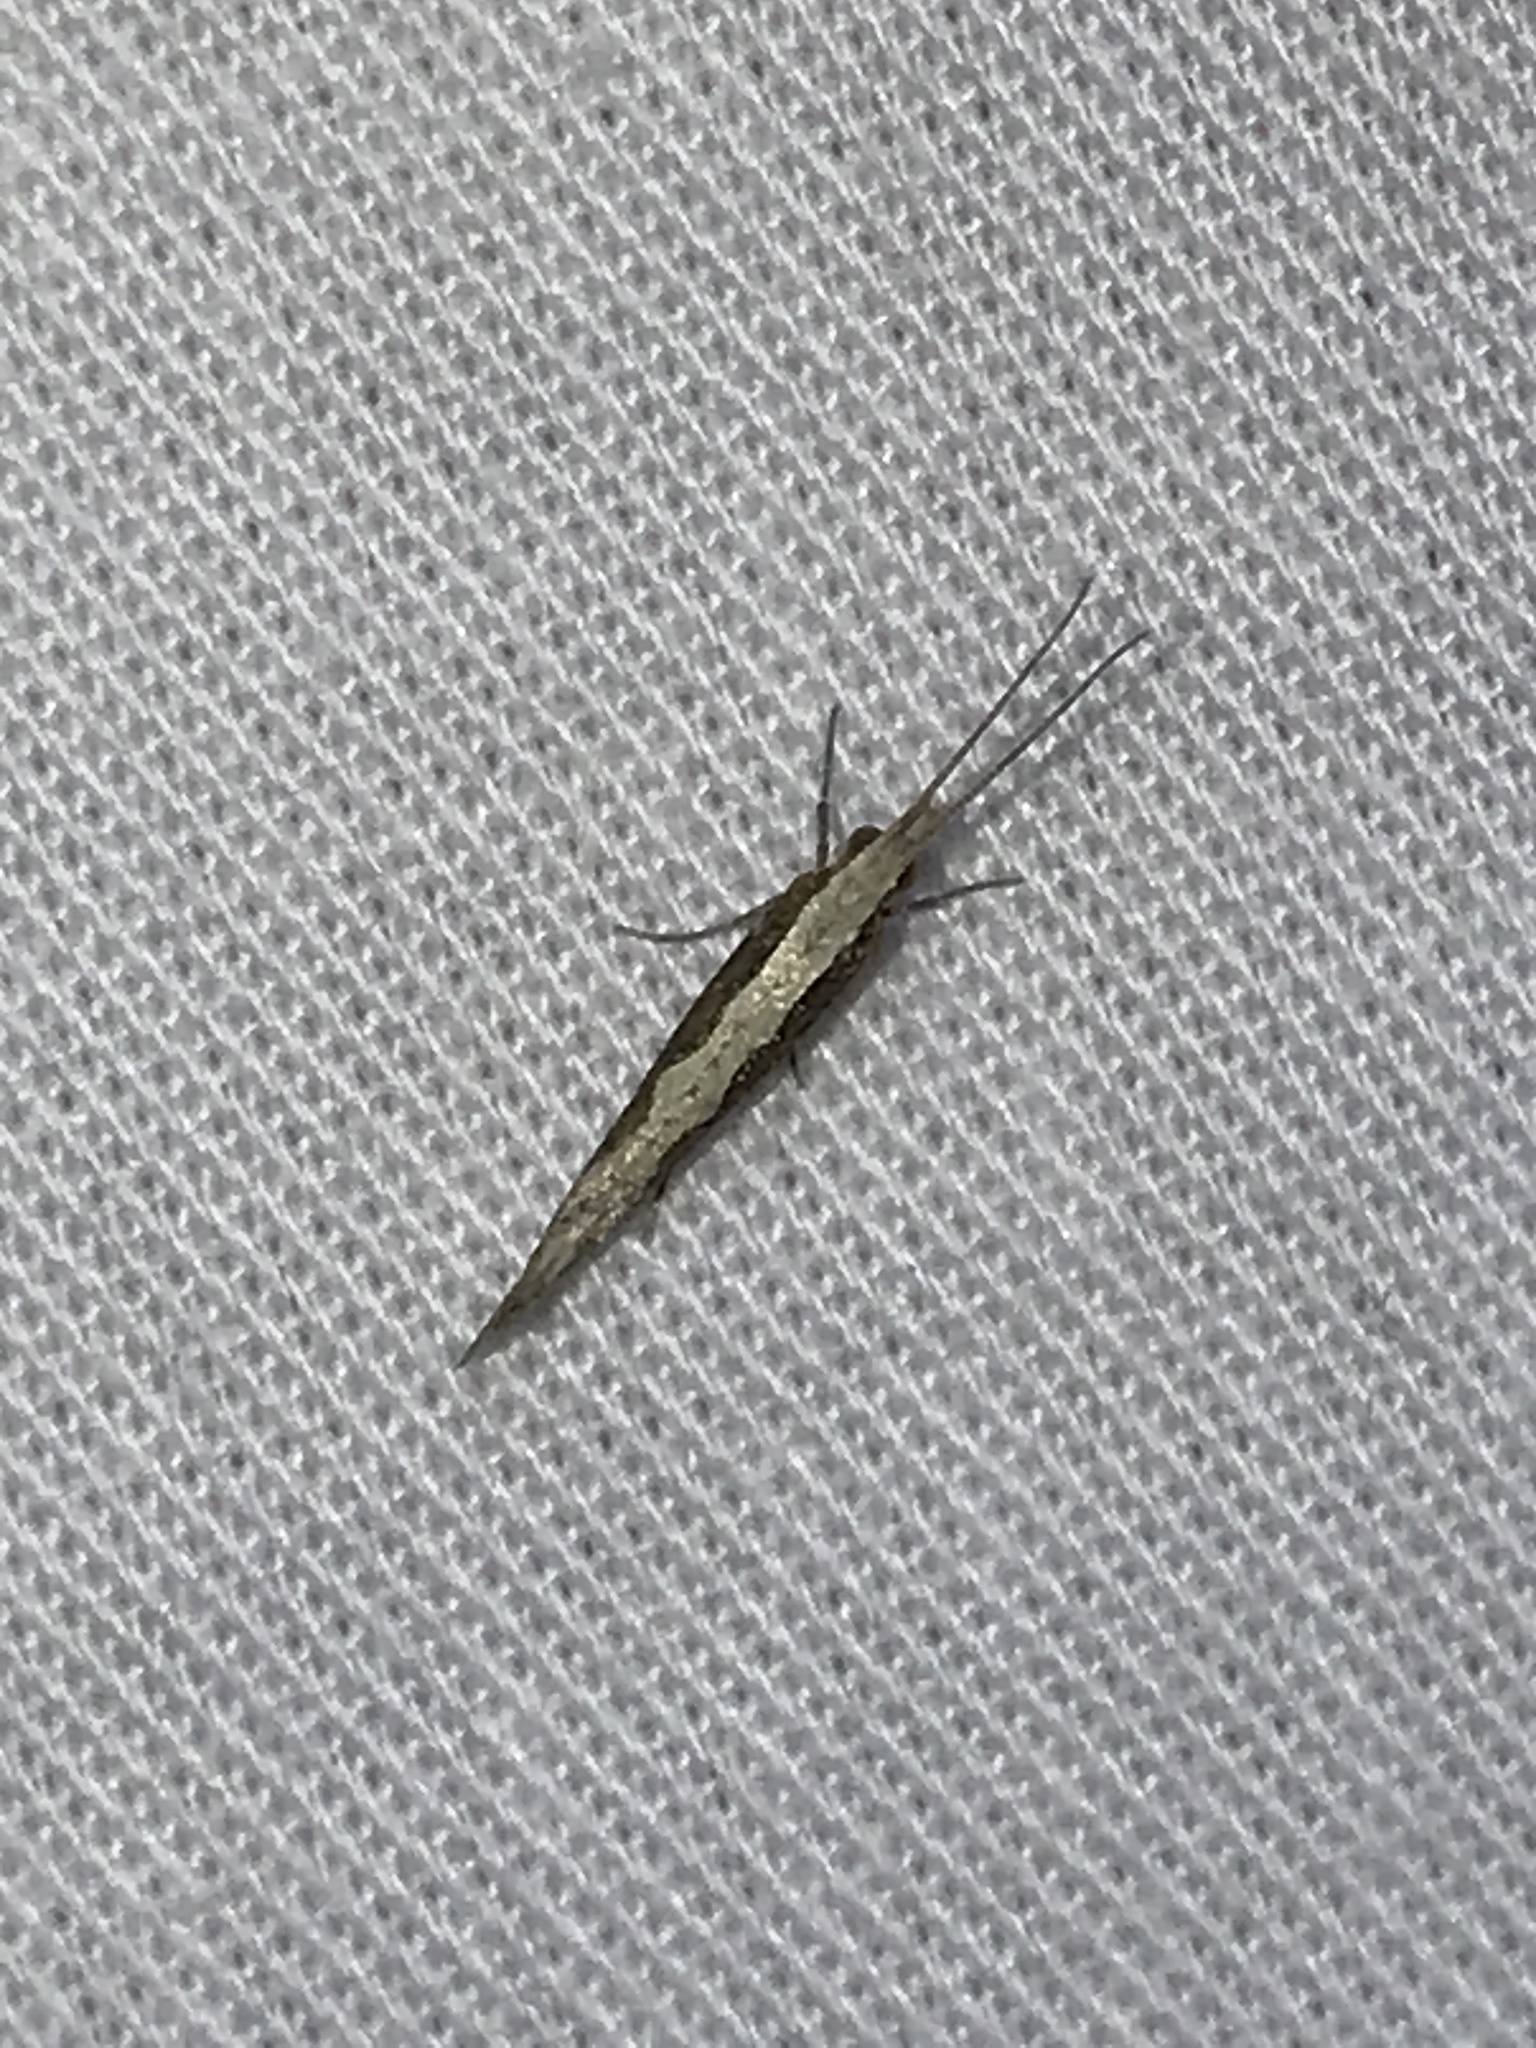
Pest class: diamondback_moth